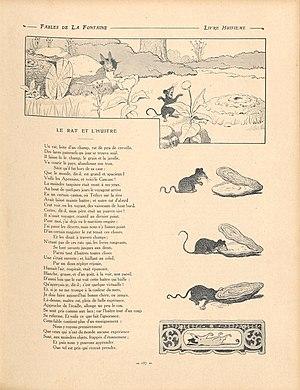
Fables de La Fontaine illustrées par Benjamin Rabier
Le Rat et l'Huître est la neuvième fable du livre VIII de Jean de La Fontaine situé dans le second recueil des Fables de La Fontaine, édité pour la première fois en 1678.